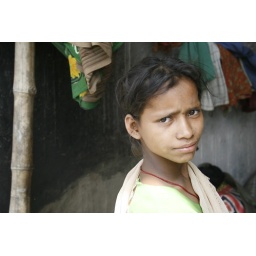
girl under bridge hastings calcutta